Answer in natural language. How many Beds are visible in the scene? Choose between the following options: 4, 0, 1, 2 or 3
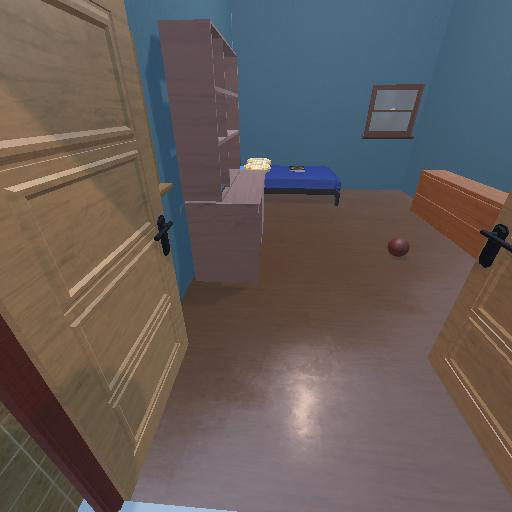
<answer>1</answer>